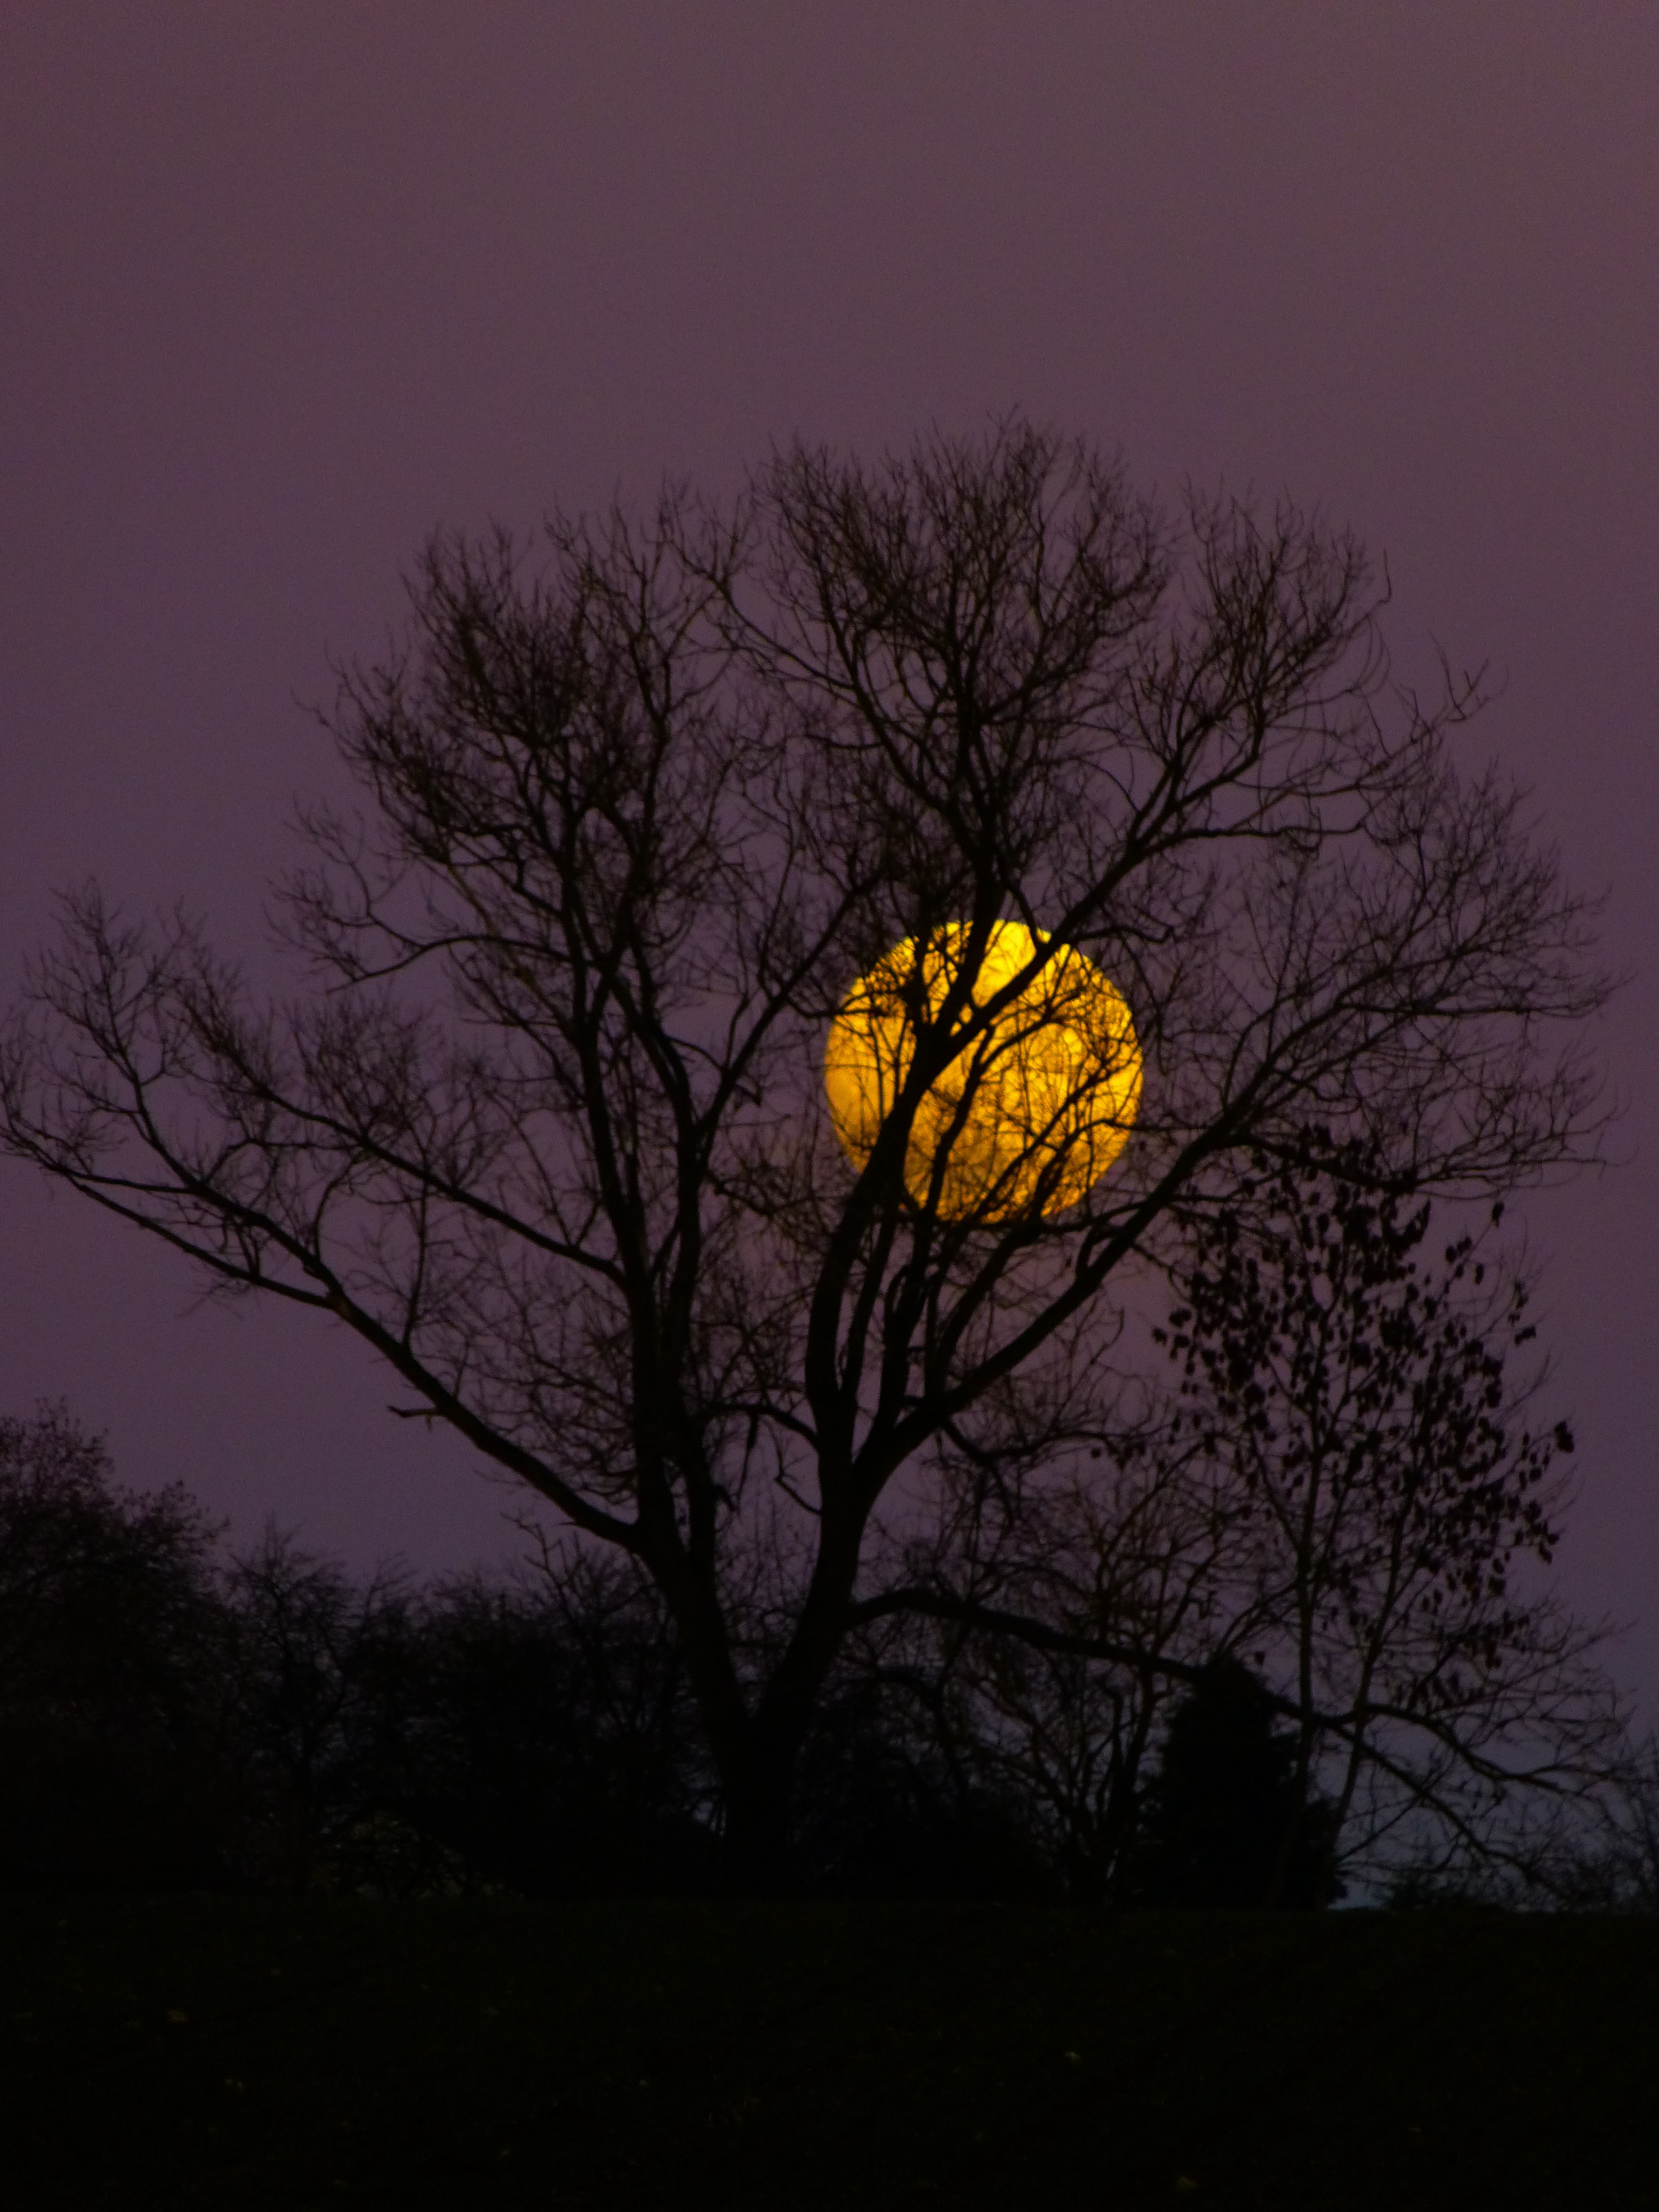
tree, branch, silhouette, cloud, plant, sky, sun, sunrise, sunset, skyline, night, morning, leaf, flower, dawn, atmosphere, dusk, evening, twilight, darkness, yellow, moon, full moon, moonlight, moonrise, astronomical object, atmospheric phenomenon